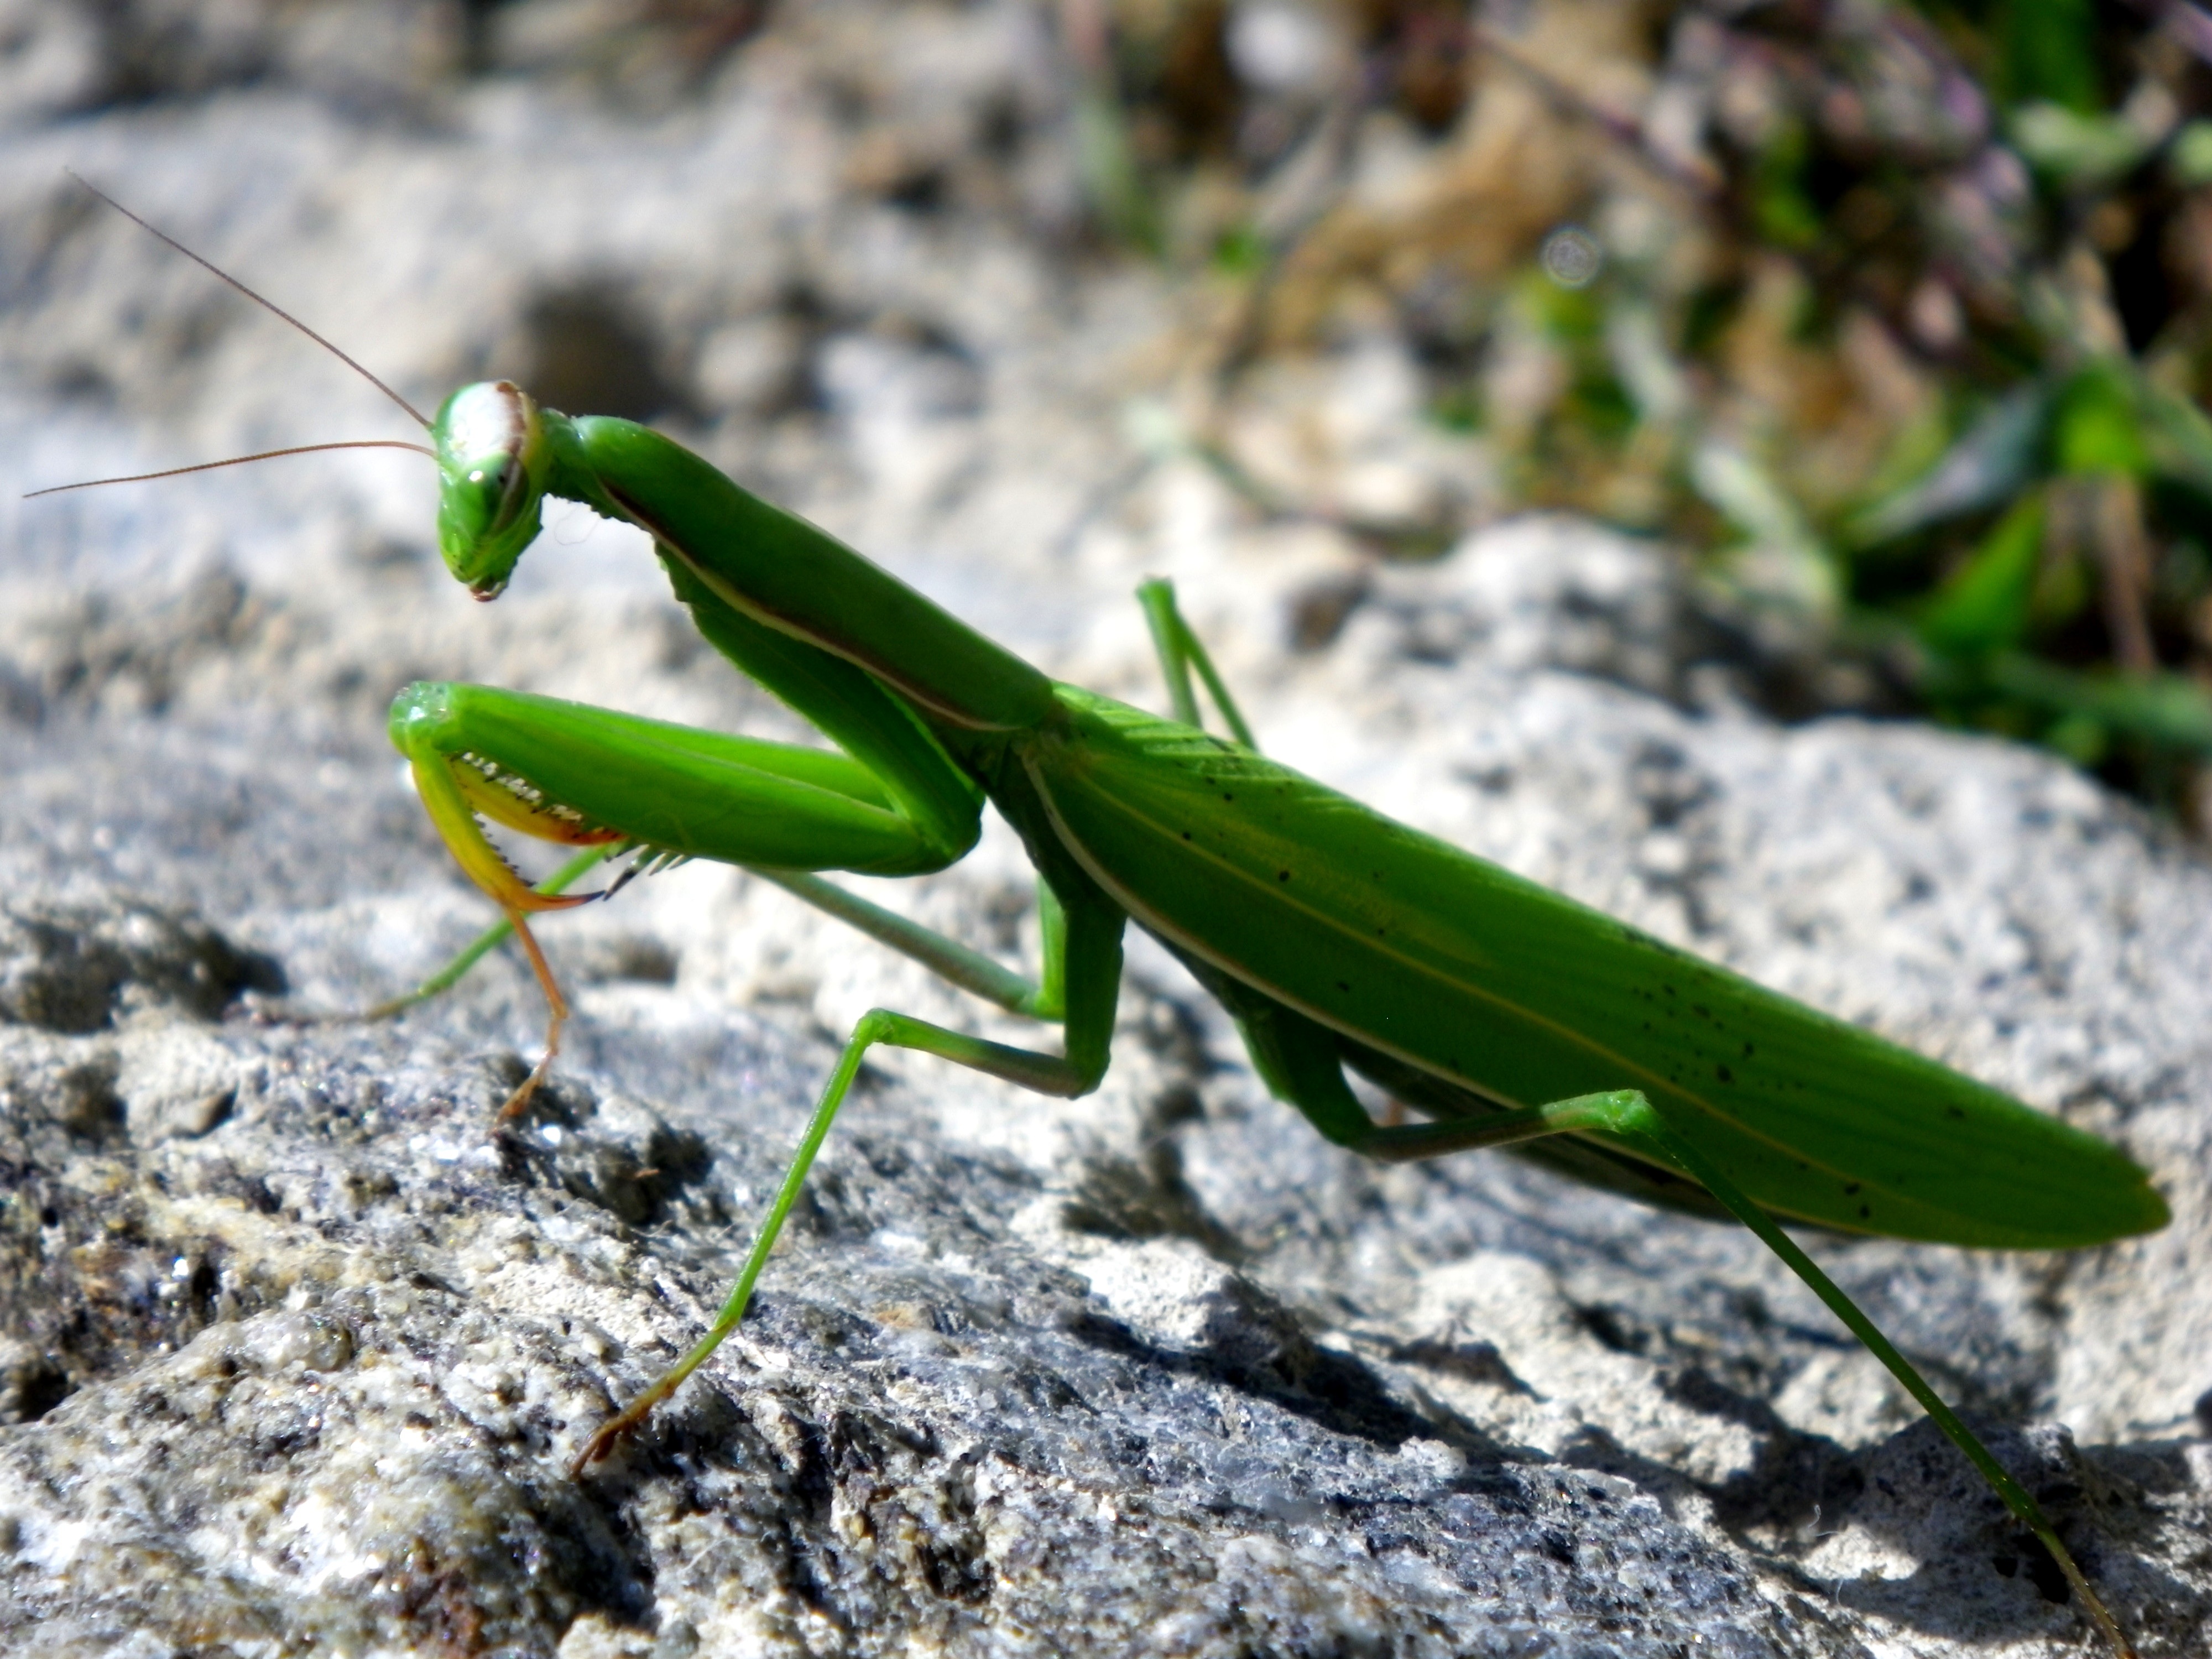
green, praying mantis, insect, close, fauna, invertebrate, mantis, mantodea, grasshopper, locust, macro photography, arthropod, plant stem